Sky position (RA, Dec in degrees): 155.815, 7.608
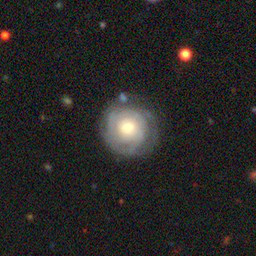
Galaxy morphology: Unbarred Tight Spiral Galaxies